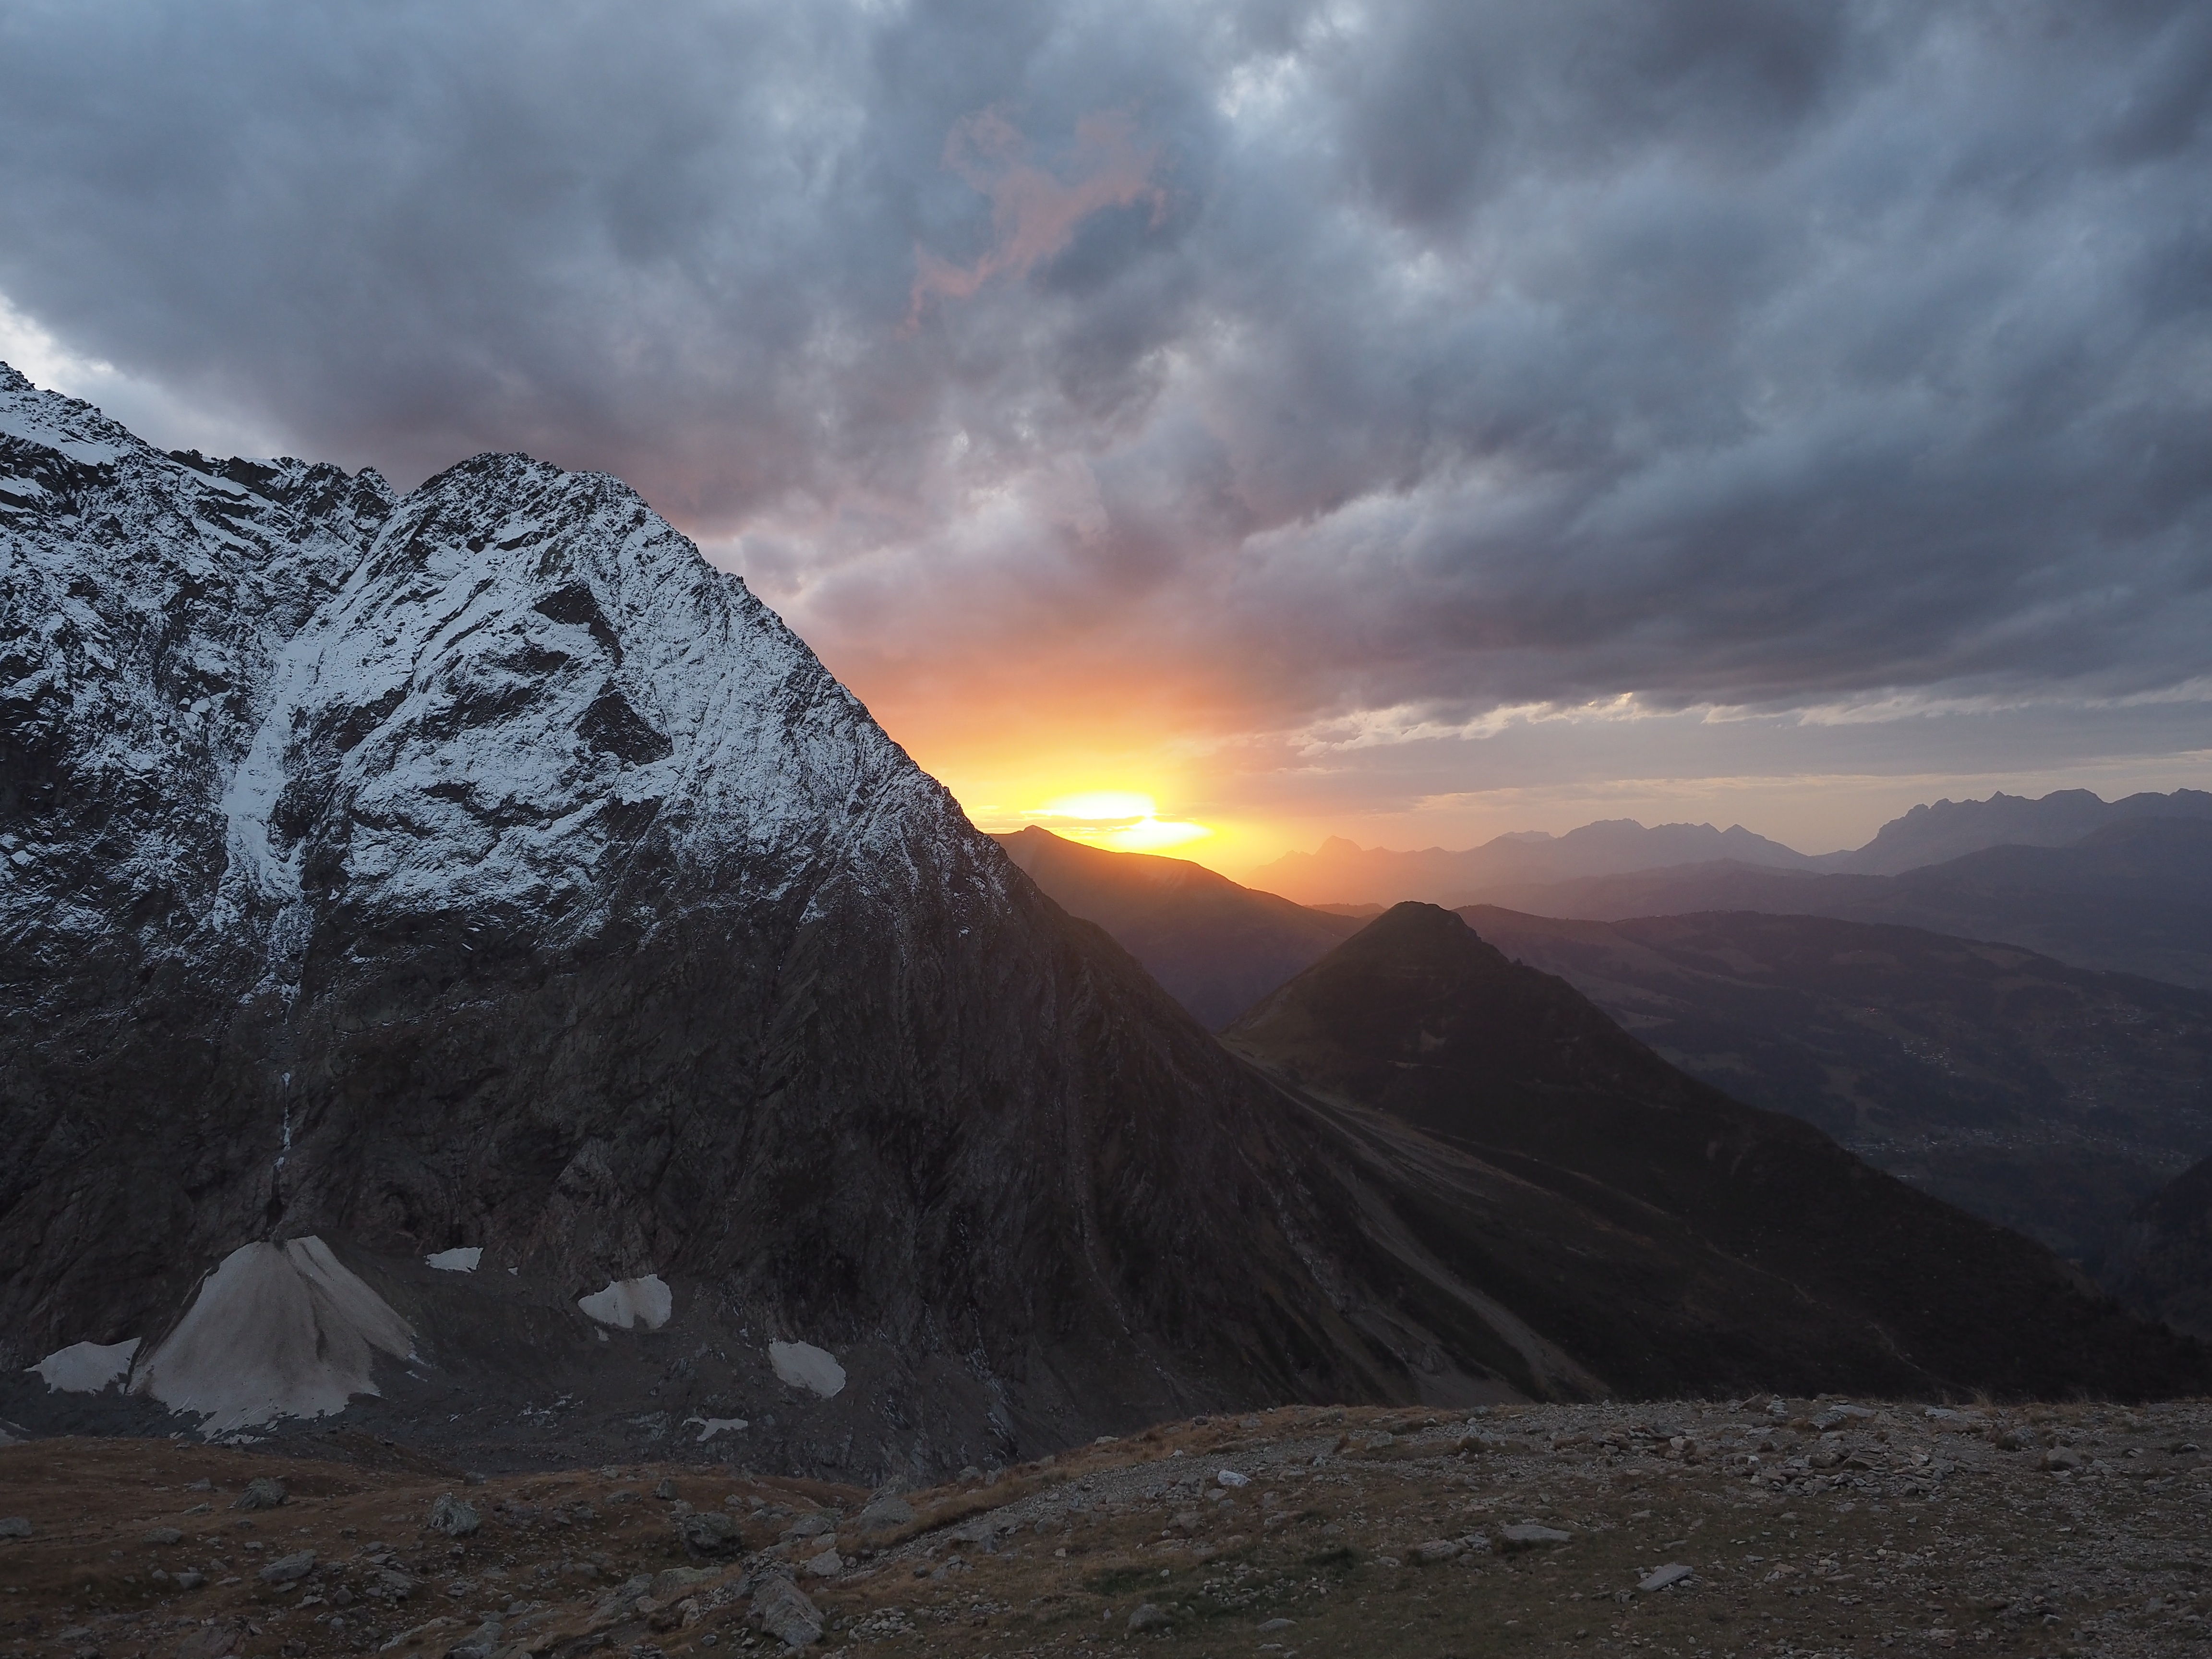
landscape, wilderness, mountain, snow, cloud, sunrise, sunset, sunlight, morning, hill, dawn, valley, mountain range, dusk, weather, highland, ridge, summit, alps, plateau, fell, landform, in the mountains, geographical feature, atmospheric phenomenon, mountainous landforms, geological phenomenon